Zach Mercer

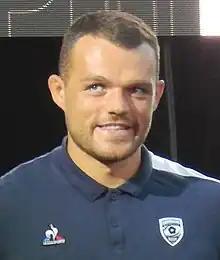
Mercer with Montpellier in 2022

Zach Mercer (born 28 June 1997) is an English rugby union player who plays as a number eight or a flanker for Toulon in the Top 14.